2010 Toronto municipal election

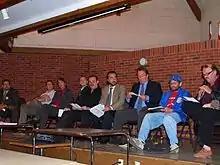
Ward 14 council hopefuls at an all candidates meeting in Parkdale

Incumbent Adam Giambrone dropped out of the mayor's race on February 10 and subsequently announced he would not run for re-election in Ward 18.